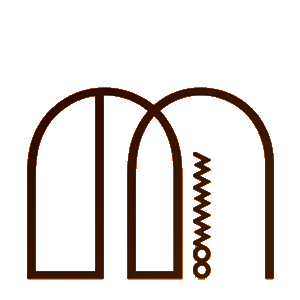
Mamamoo / Karriere / 2016–2017: Melting, første soloconcert, Memory og Purple
Melting Mamamoo Albumcover.
Mamamoo, undertiden stiliseret som MAMAMOO, er en sydkoreansk pigegruppe dannet af RBW i 2014. Gruppen debuterede officielt den 18. juni 2014 med singlen "Mr. Ambiguous ". Deres debut blev af nogle kritikere betragtet som en af de bedste K-pop-debuter fra 2014. De er anerkendt for deres retro-, jazz-, R&B-koncepter og deres stærke vokale præstationer.